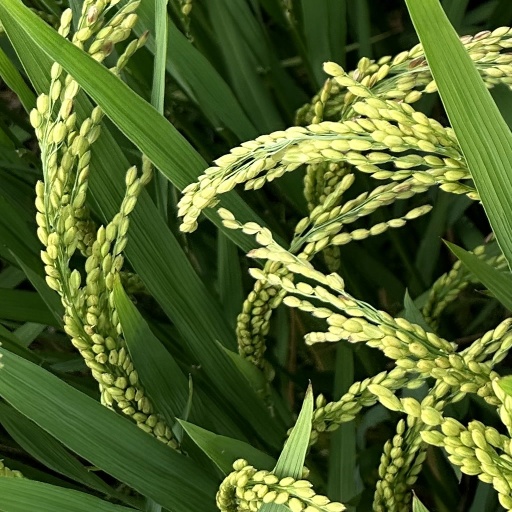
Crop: rice